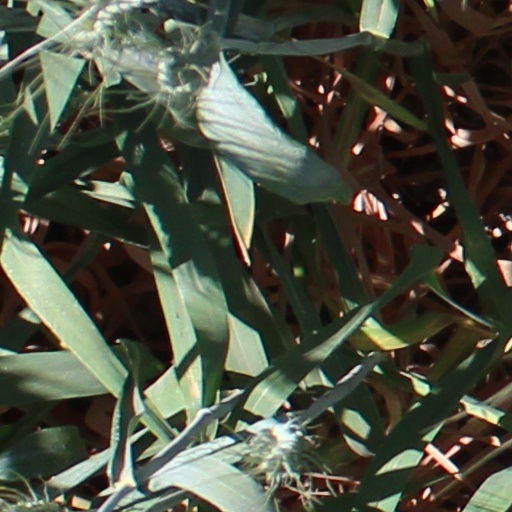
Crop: wheat